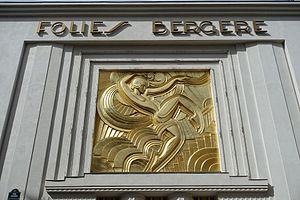
Le théâtre des Folies Bergère est une salle de spectacles parisienne inaugurée le 2 mai 1869.